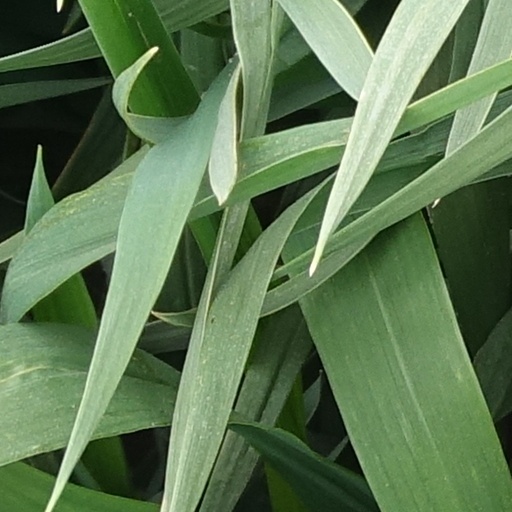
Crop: wheat